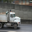
Label: truck